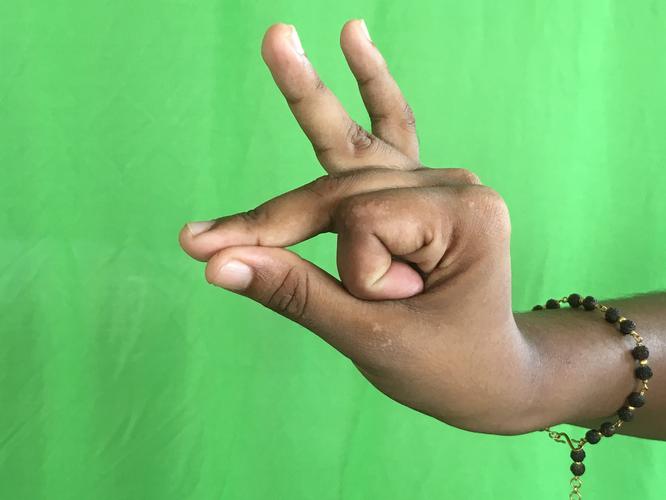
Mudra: Bramaram
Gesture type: single_hand